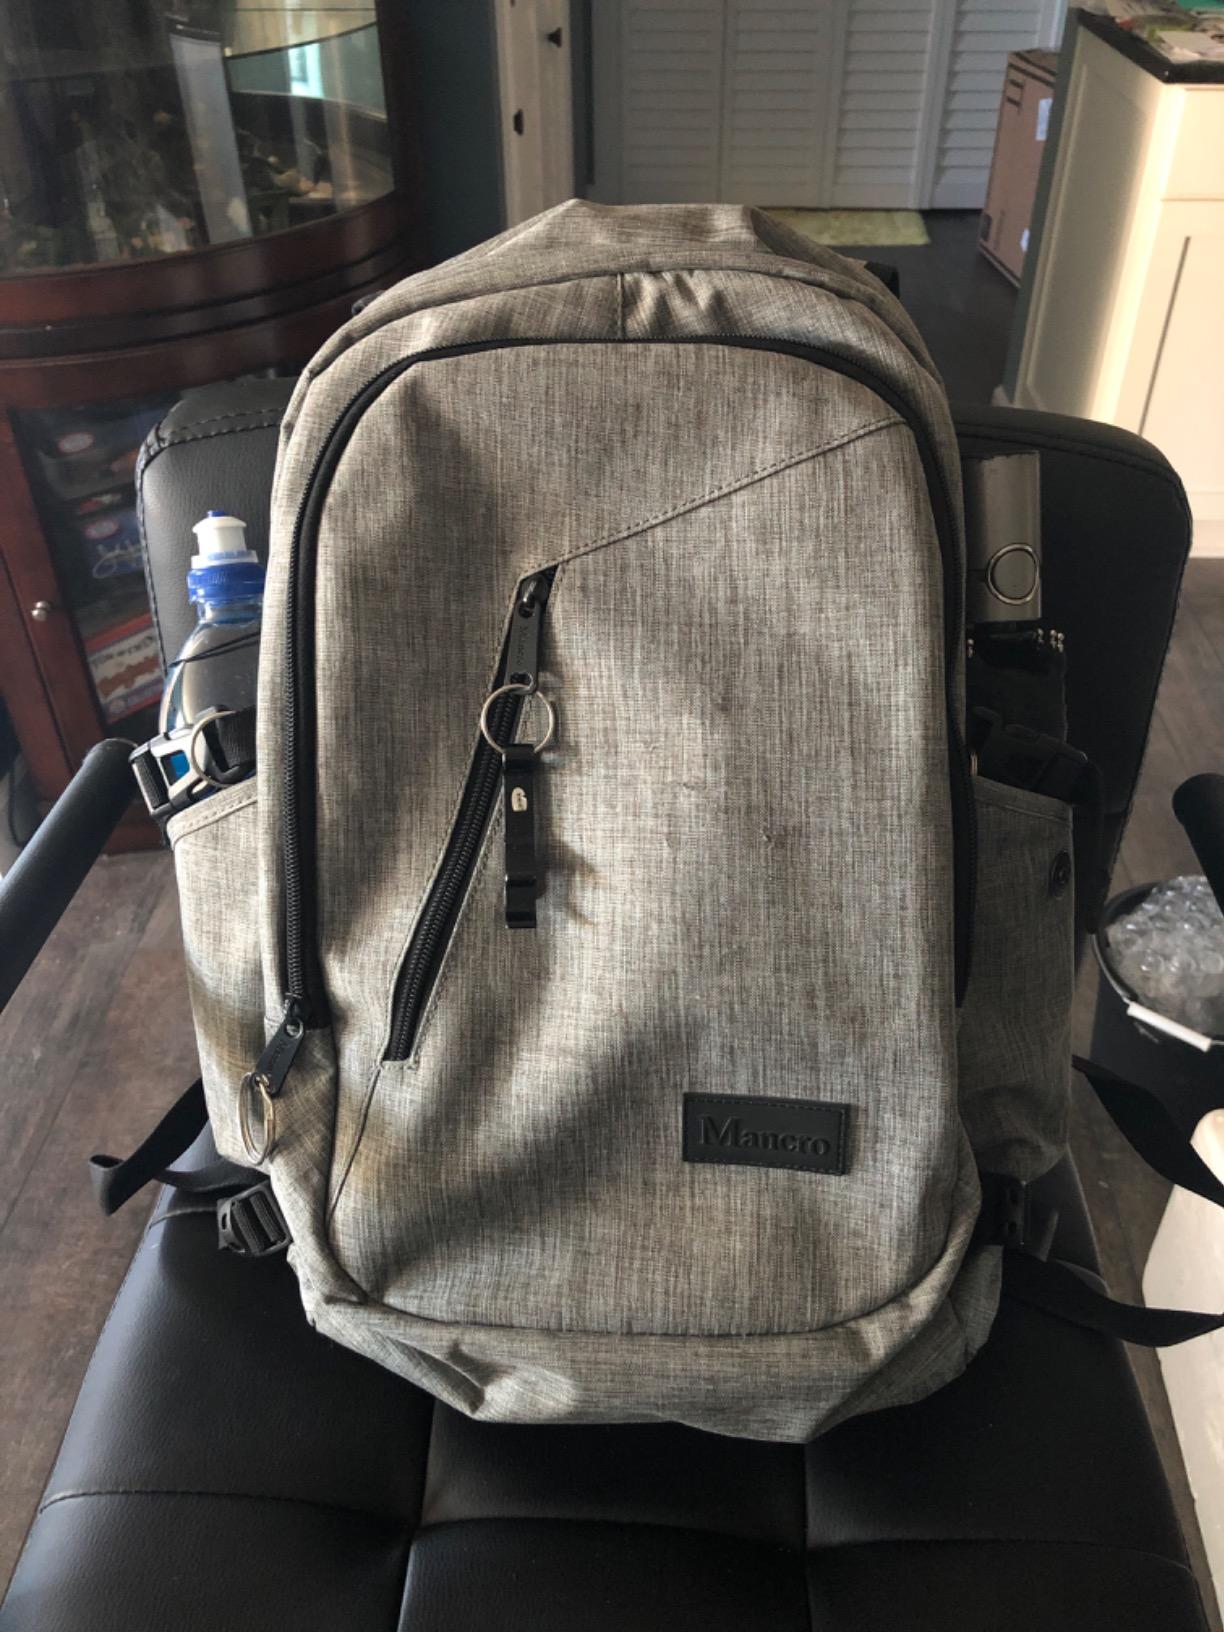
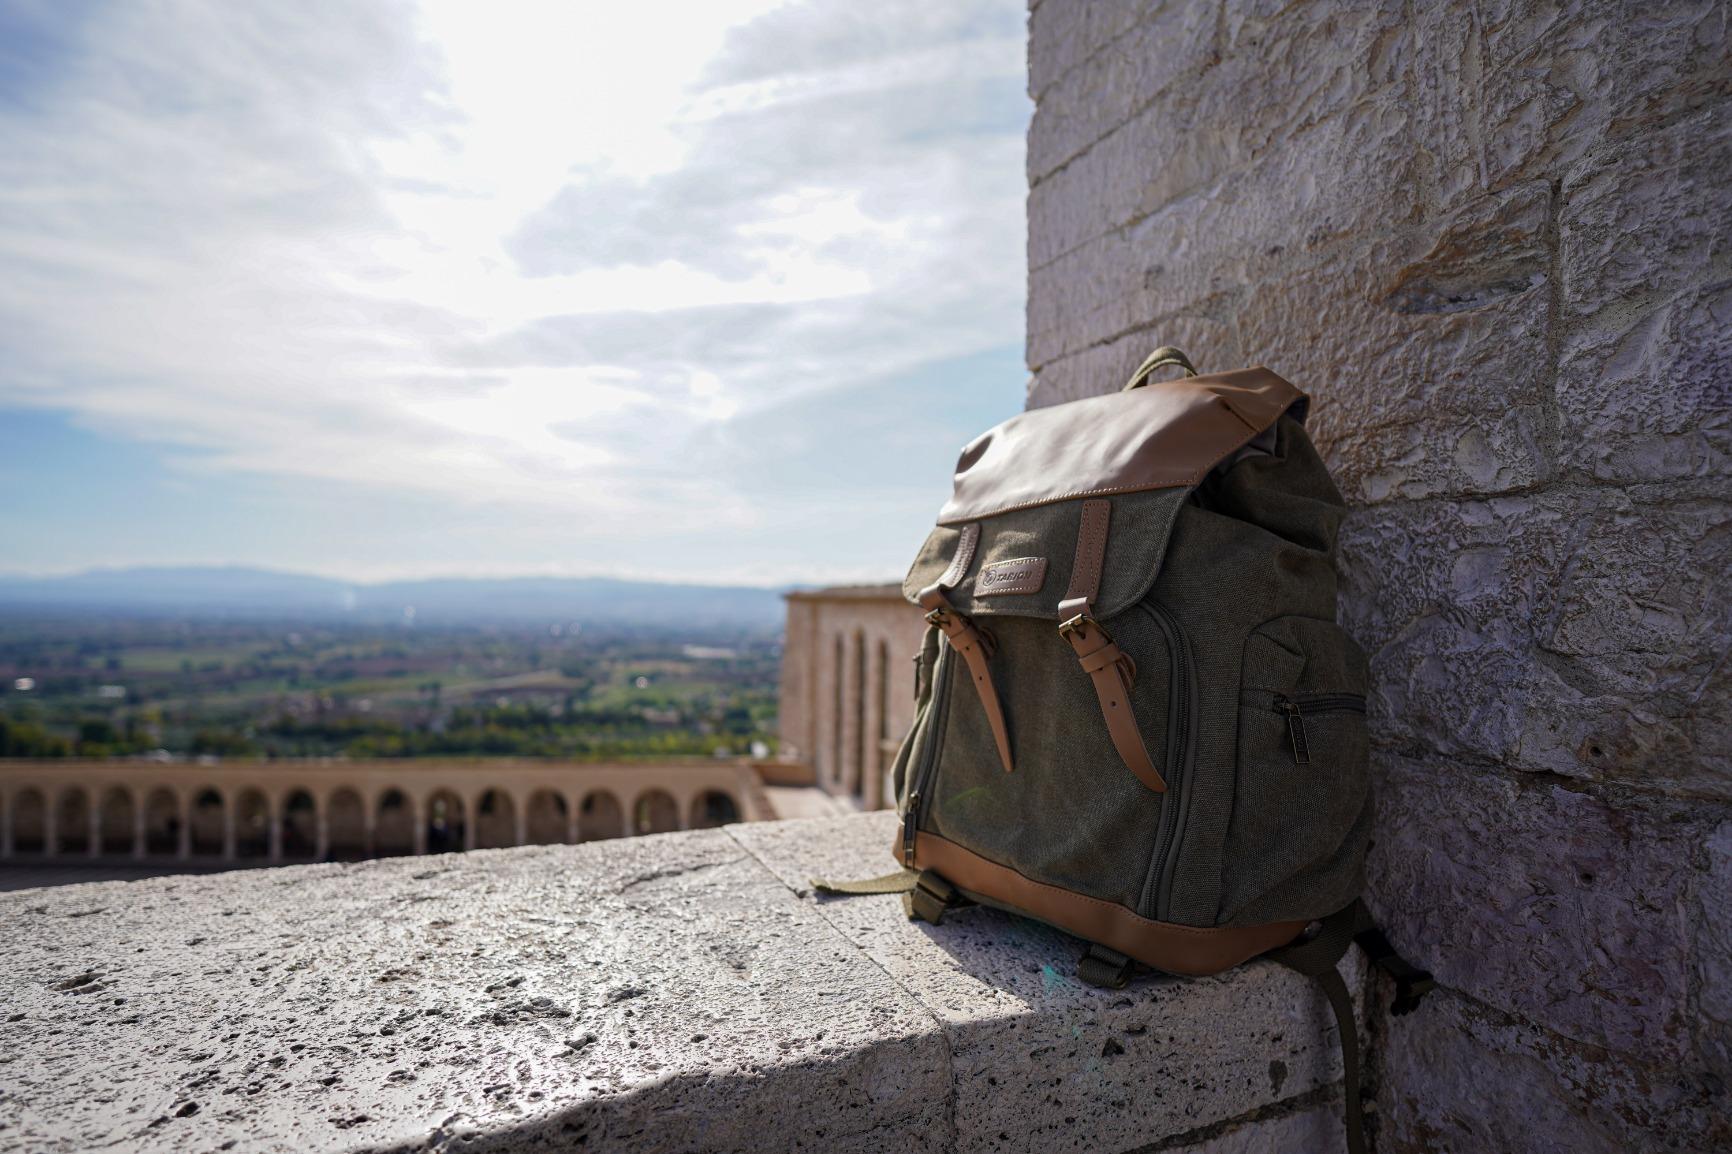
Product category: bag
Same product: no